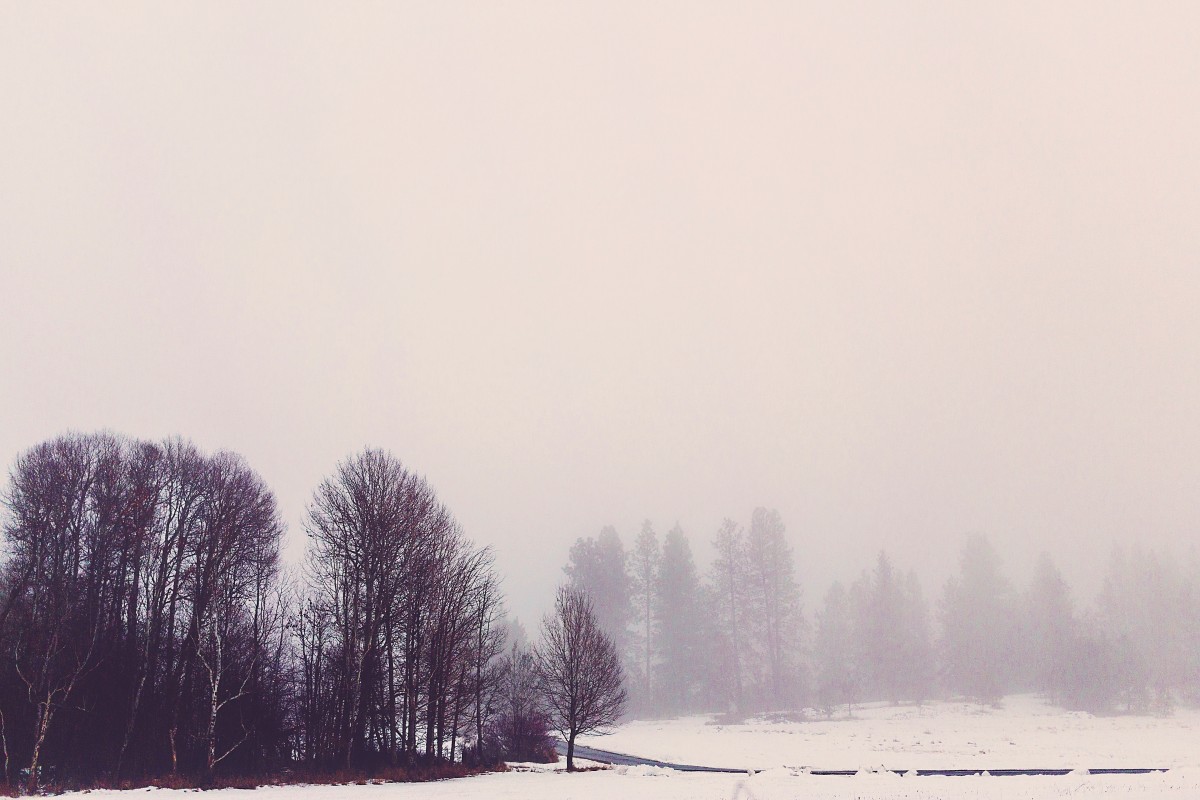
Tags: snow, winter, fog, mist, morning, frost, dawn, weather, haze, season, freezing